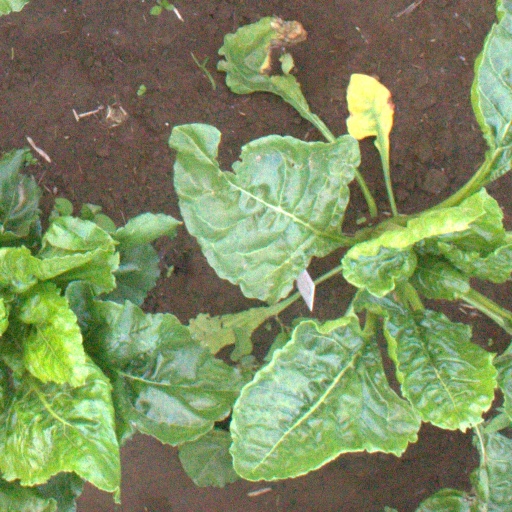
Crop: sugar beet